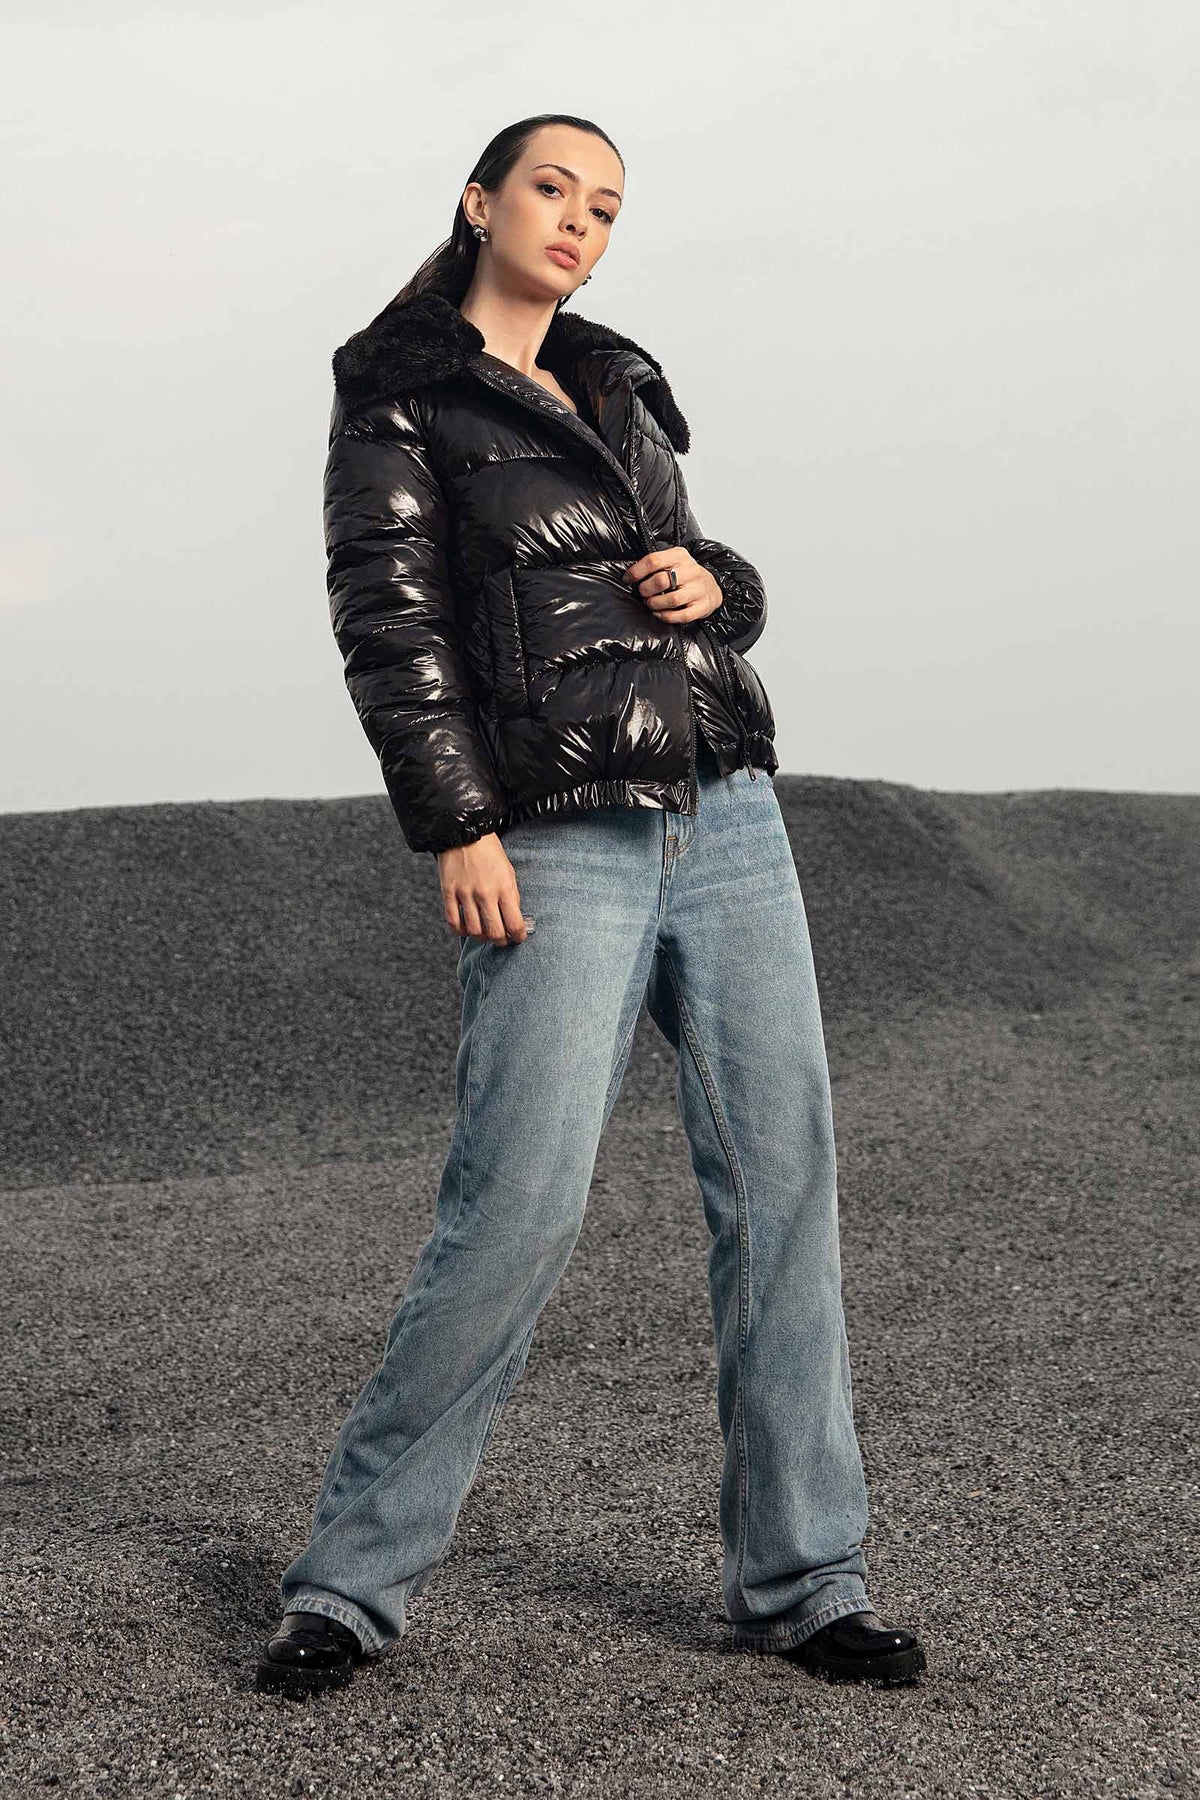
black hooded puffer jacket